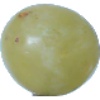
Label: Grape White 1